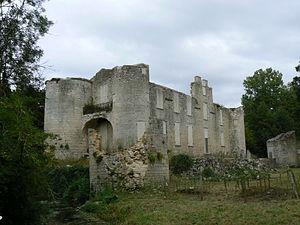
Château de Mursay, à Échiré (Deux-Sèvres, France) This building is classé au titre des Monuments Historiques. It is indexed in the Base Mérimée, a database of architectural heritage maintained by the French Ministry of Culture,
Cet article recense les monuments historiques des Deux-Sèvres, en France.
Cet article recense les monuments historiques français classés en 1953.
Le château de Mursay situé sur la rive gauche de la Sèvre niortaise à Échiré, à 10 km au nord de Niort, était la résidence d'Agrippa d'Aubigné, grand-père de Madame de Maintenon.